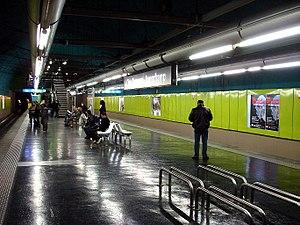
Station Cinq Avenues - Longchamp du métro de Marseille, France.
Cinq Avenues - Longchamp est une station de la ligne 1 du métro de Marseille. Elle est située à 673 m de la station Chartreux et à 4,498 km de La Rose.